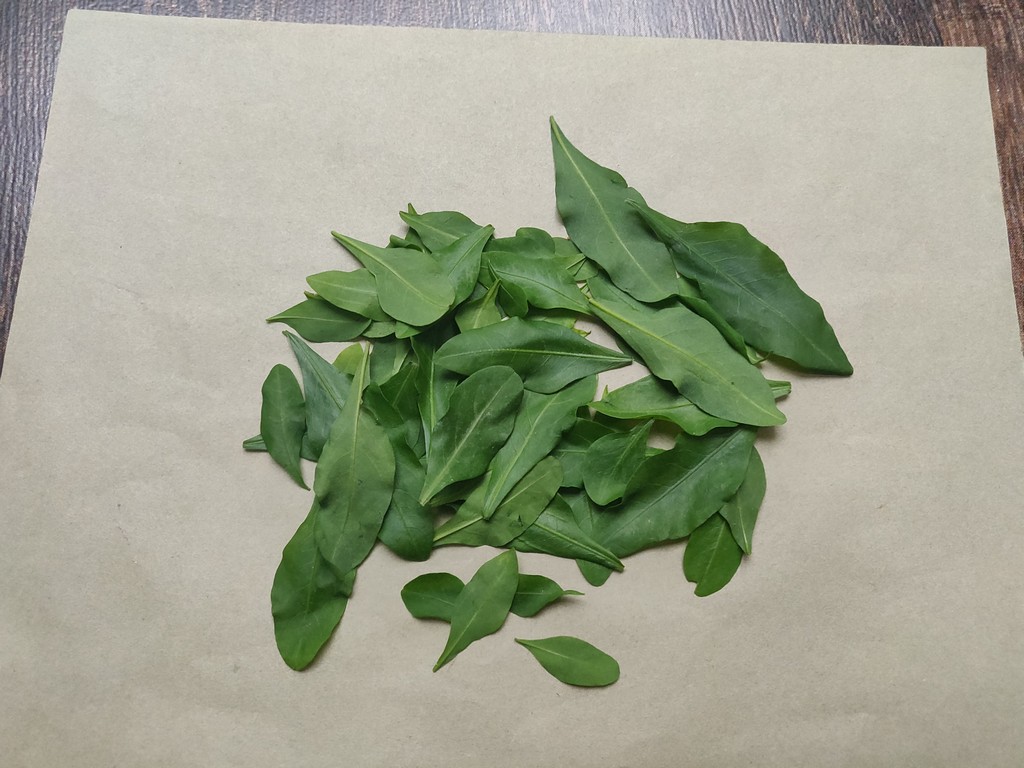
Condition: Healthy
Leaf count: multiple
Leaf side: unknown